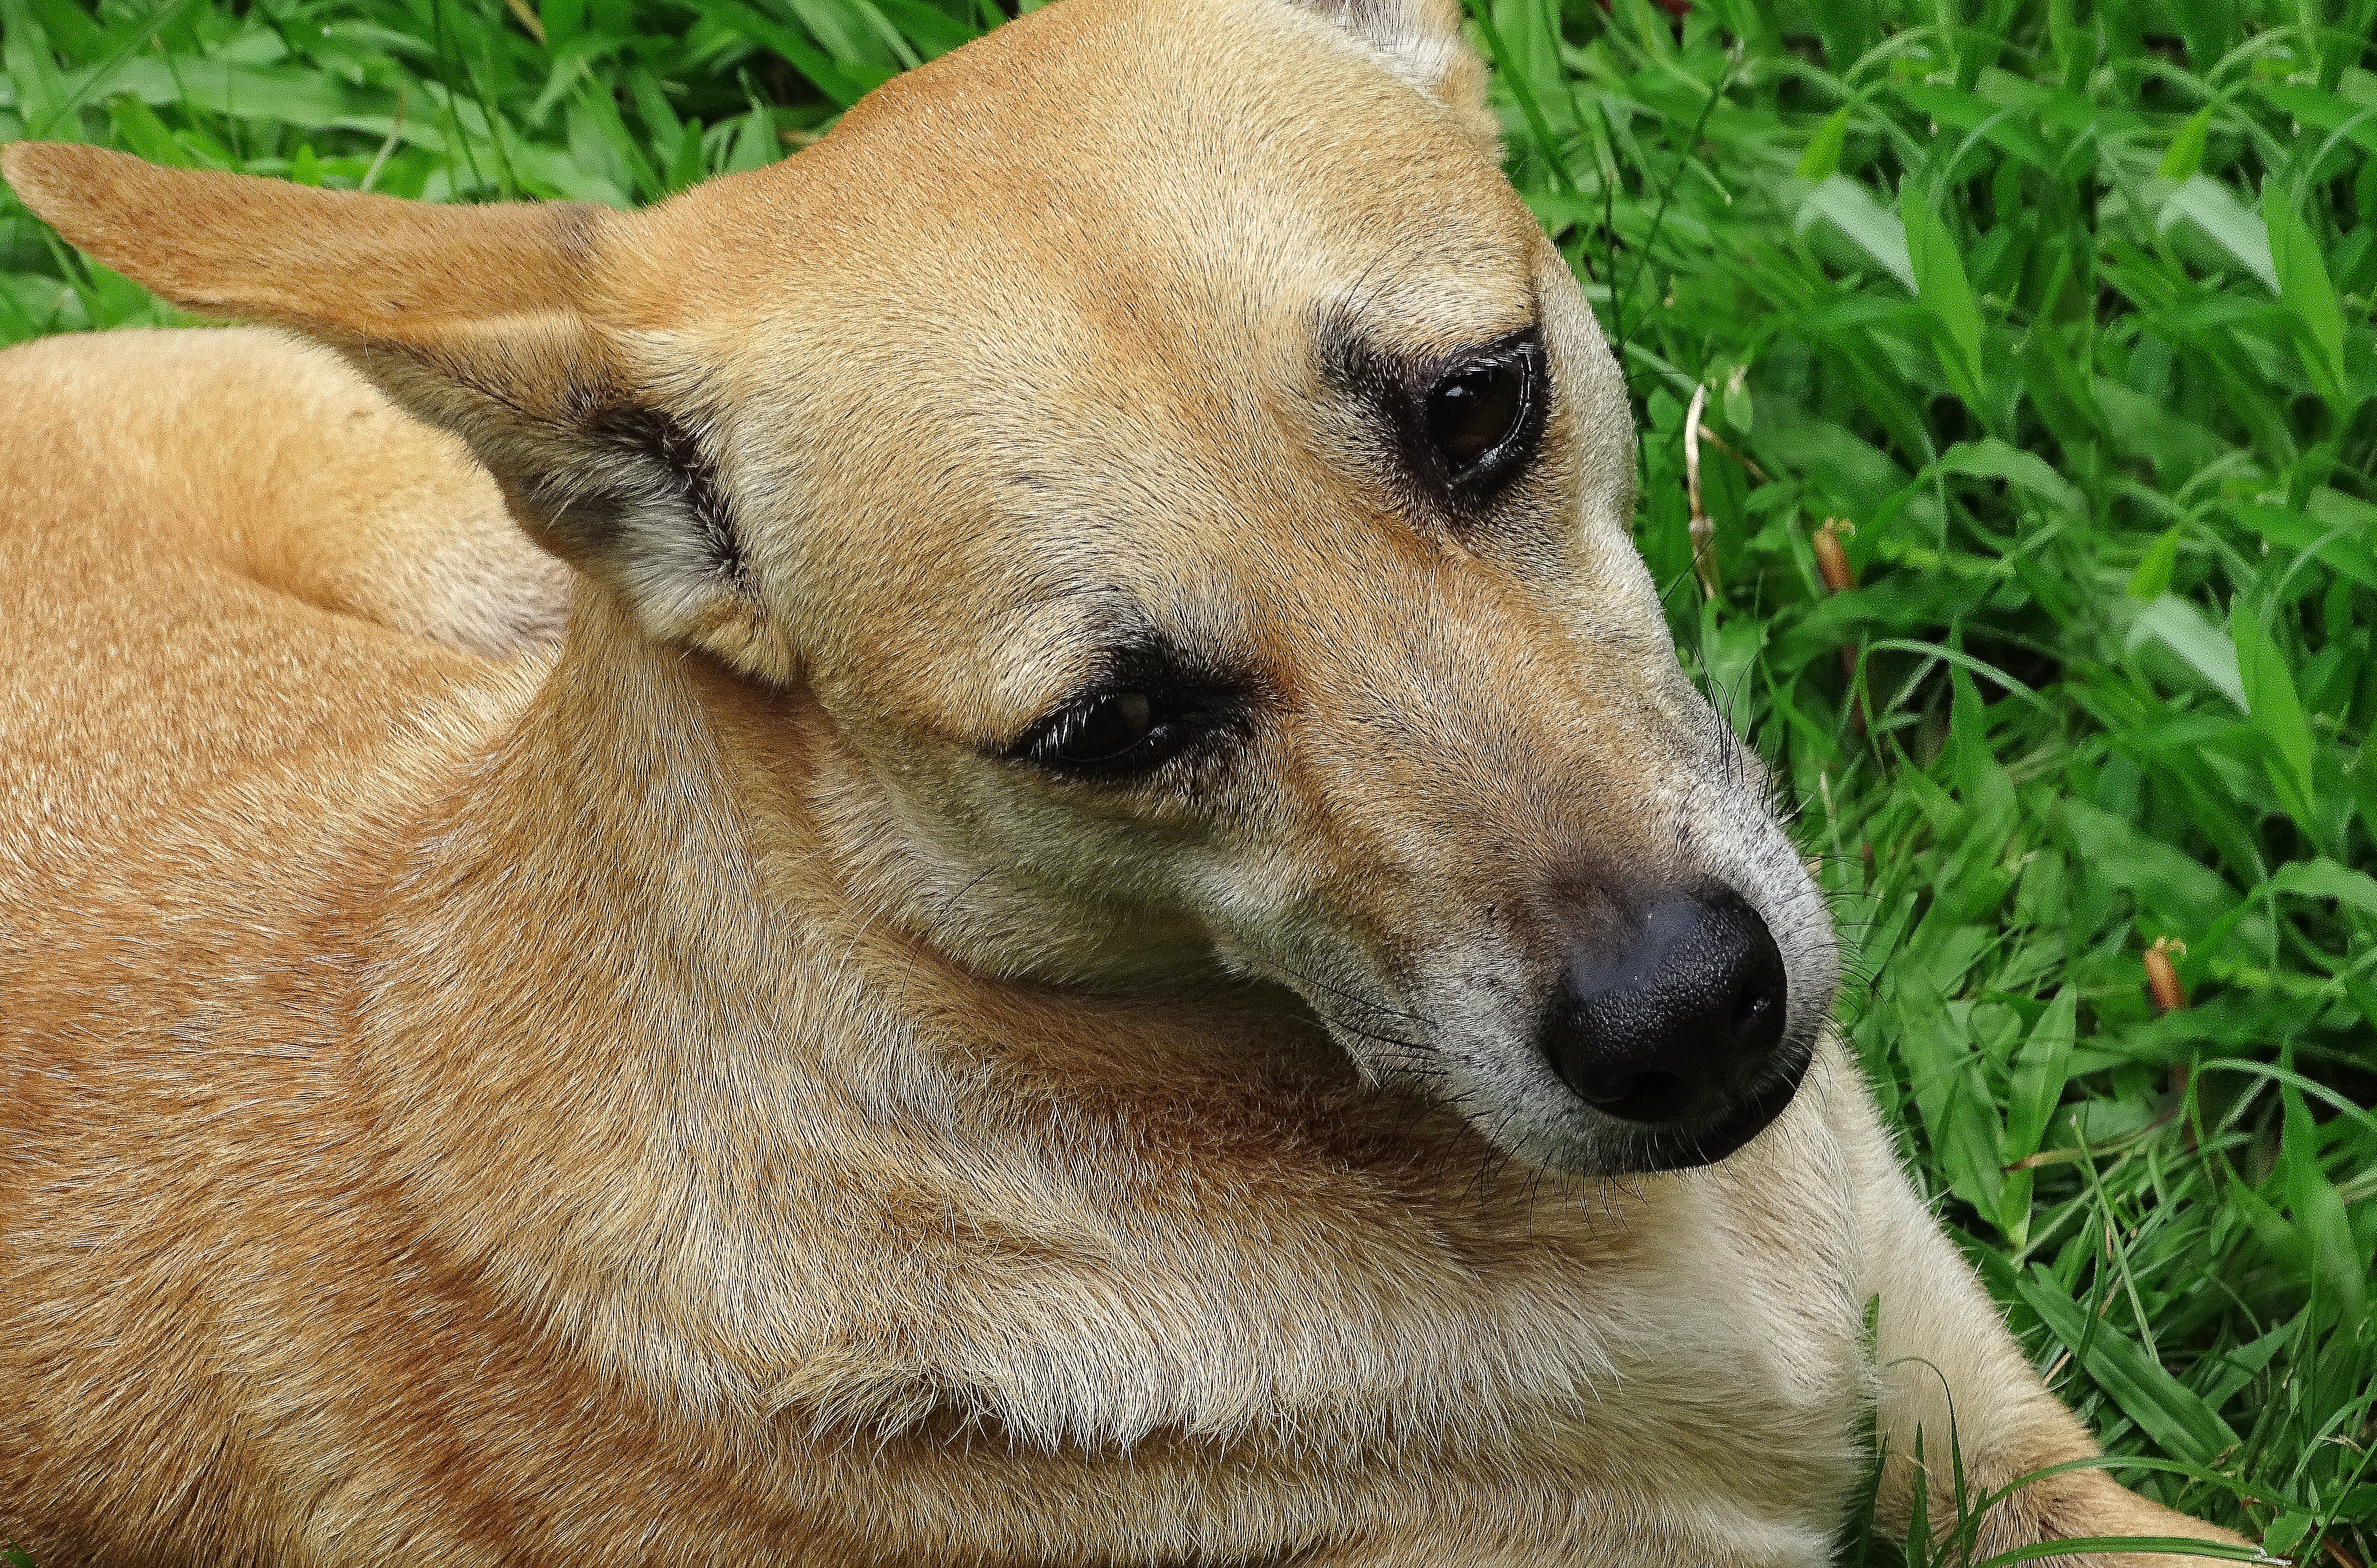
puppy, dog, animal, cute, wildlife, thinking, love, pet, thought, brown, think, mammal, fauna, friend, look, vertebrate, hope, idea, imagination, shiba inu, korean jindo dog, dingo, street dog, dog like mammal, dog breed group